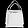
Label: Bag